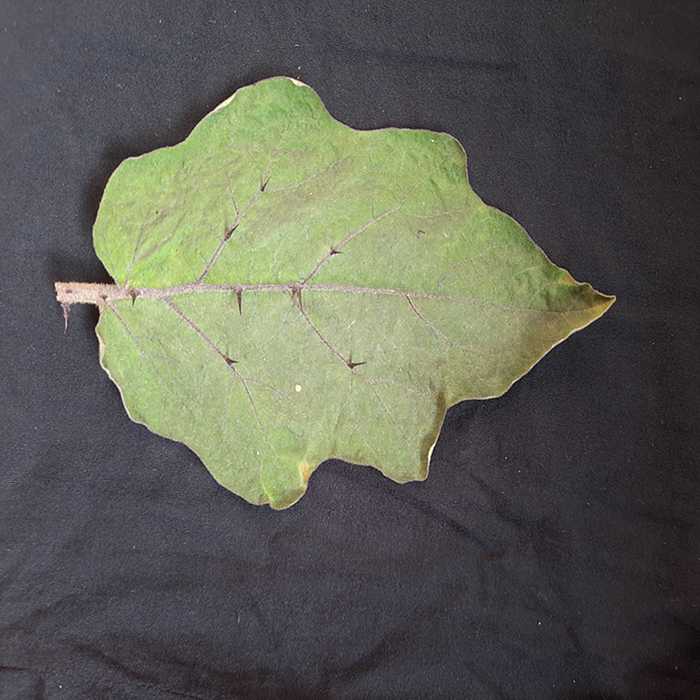
Plant: Eggplant
Label: Eggplant fresh leaf